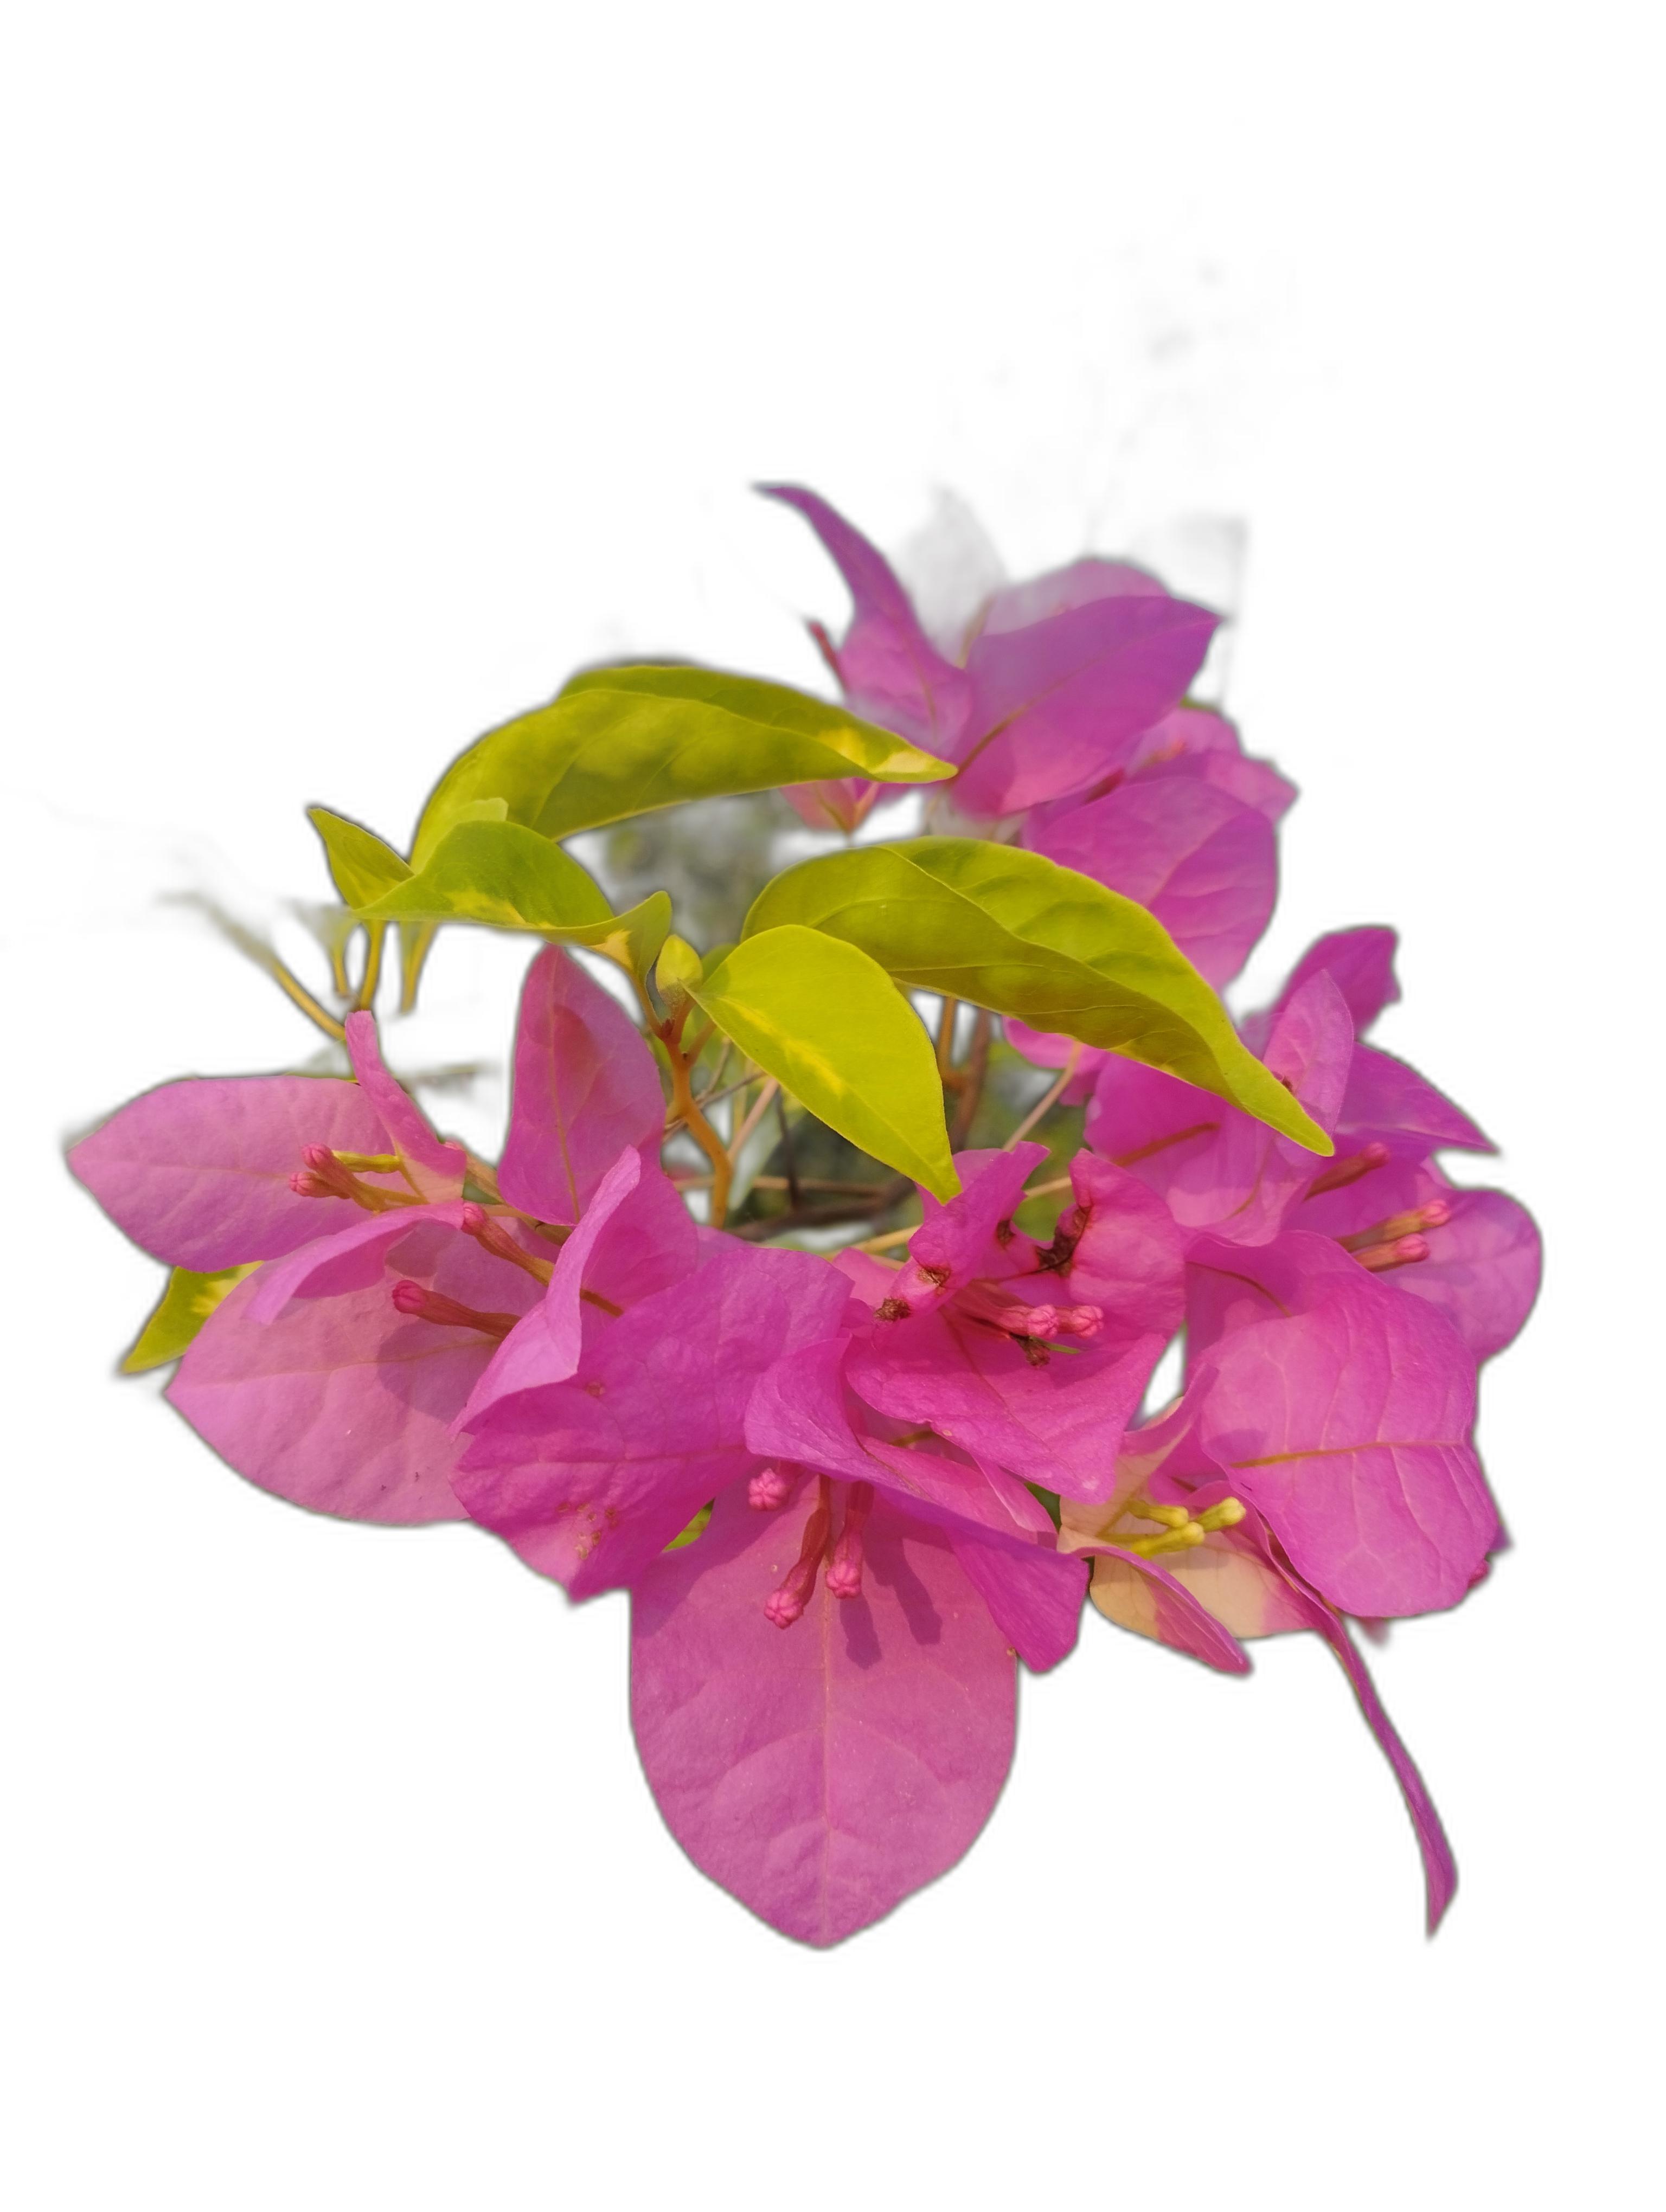
Label: Bougainvillea